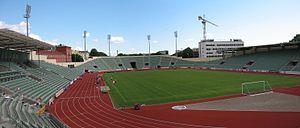
Le Bislett stadion est un stade situé à Oslo, en Norvège, dans le quartier qui lui donne son nom.